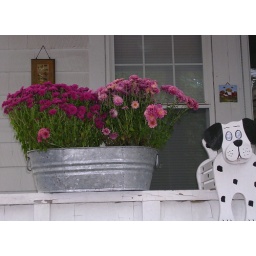
The metal plant container has held many plants over the years.